Vintage amateur radio

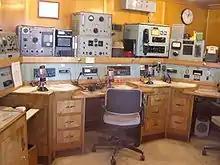
Vintage equipment in the "Queen Mary" radio room

Vintage radio enthusiasts contend that the precise digital frequency displays and state-of-the-art, microprocessor-based features of modern amateur equipment lacks the aesthetic appeal and "soul" of amateur electronic gear from the vacuum tube era. Additionally, many find satisfaction in taking commercially-made amateur equipment from the 1930s–1970s, often characterized as boat anchors by US amateurs because of their large size and weight, and carefully restoring it.